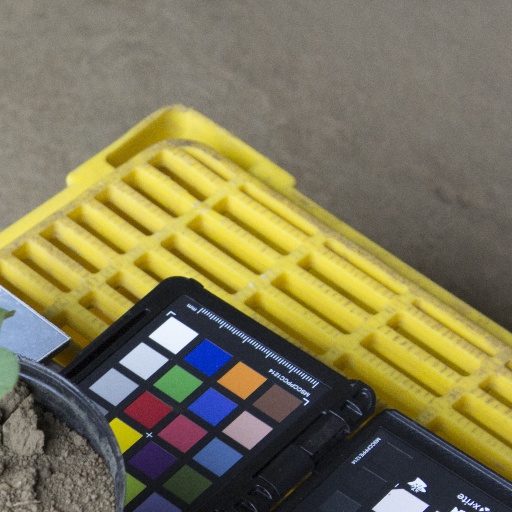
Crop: soybean